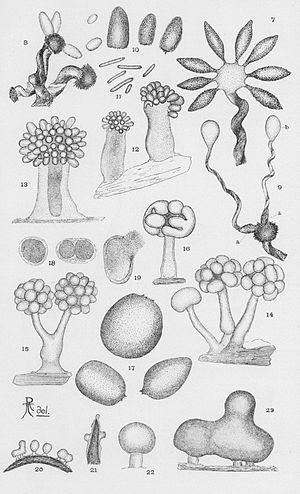
Les myxobactéries sont un groupe de bactéries que l'on trouve en majorité dans le sol et qui se nourrissent de composés organiques insolubles. Elles font partie de la classe des Deltaproteobacteria, un grand taxon de bactéries à Gram négatif.